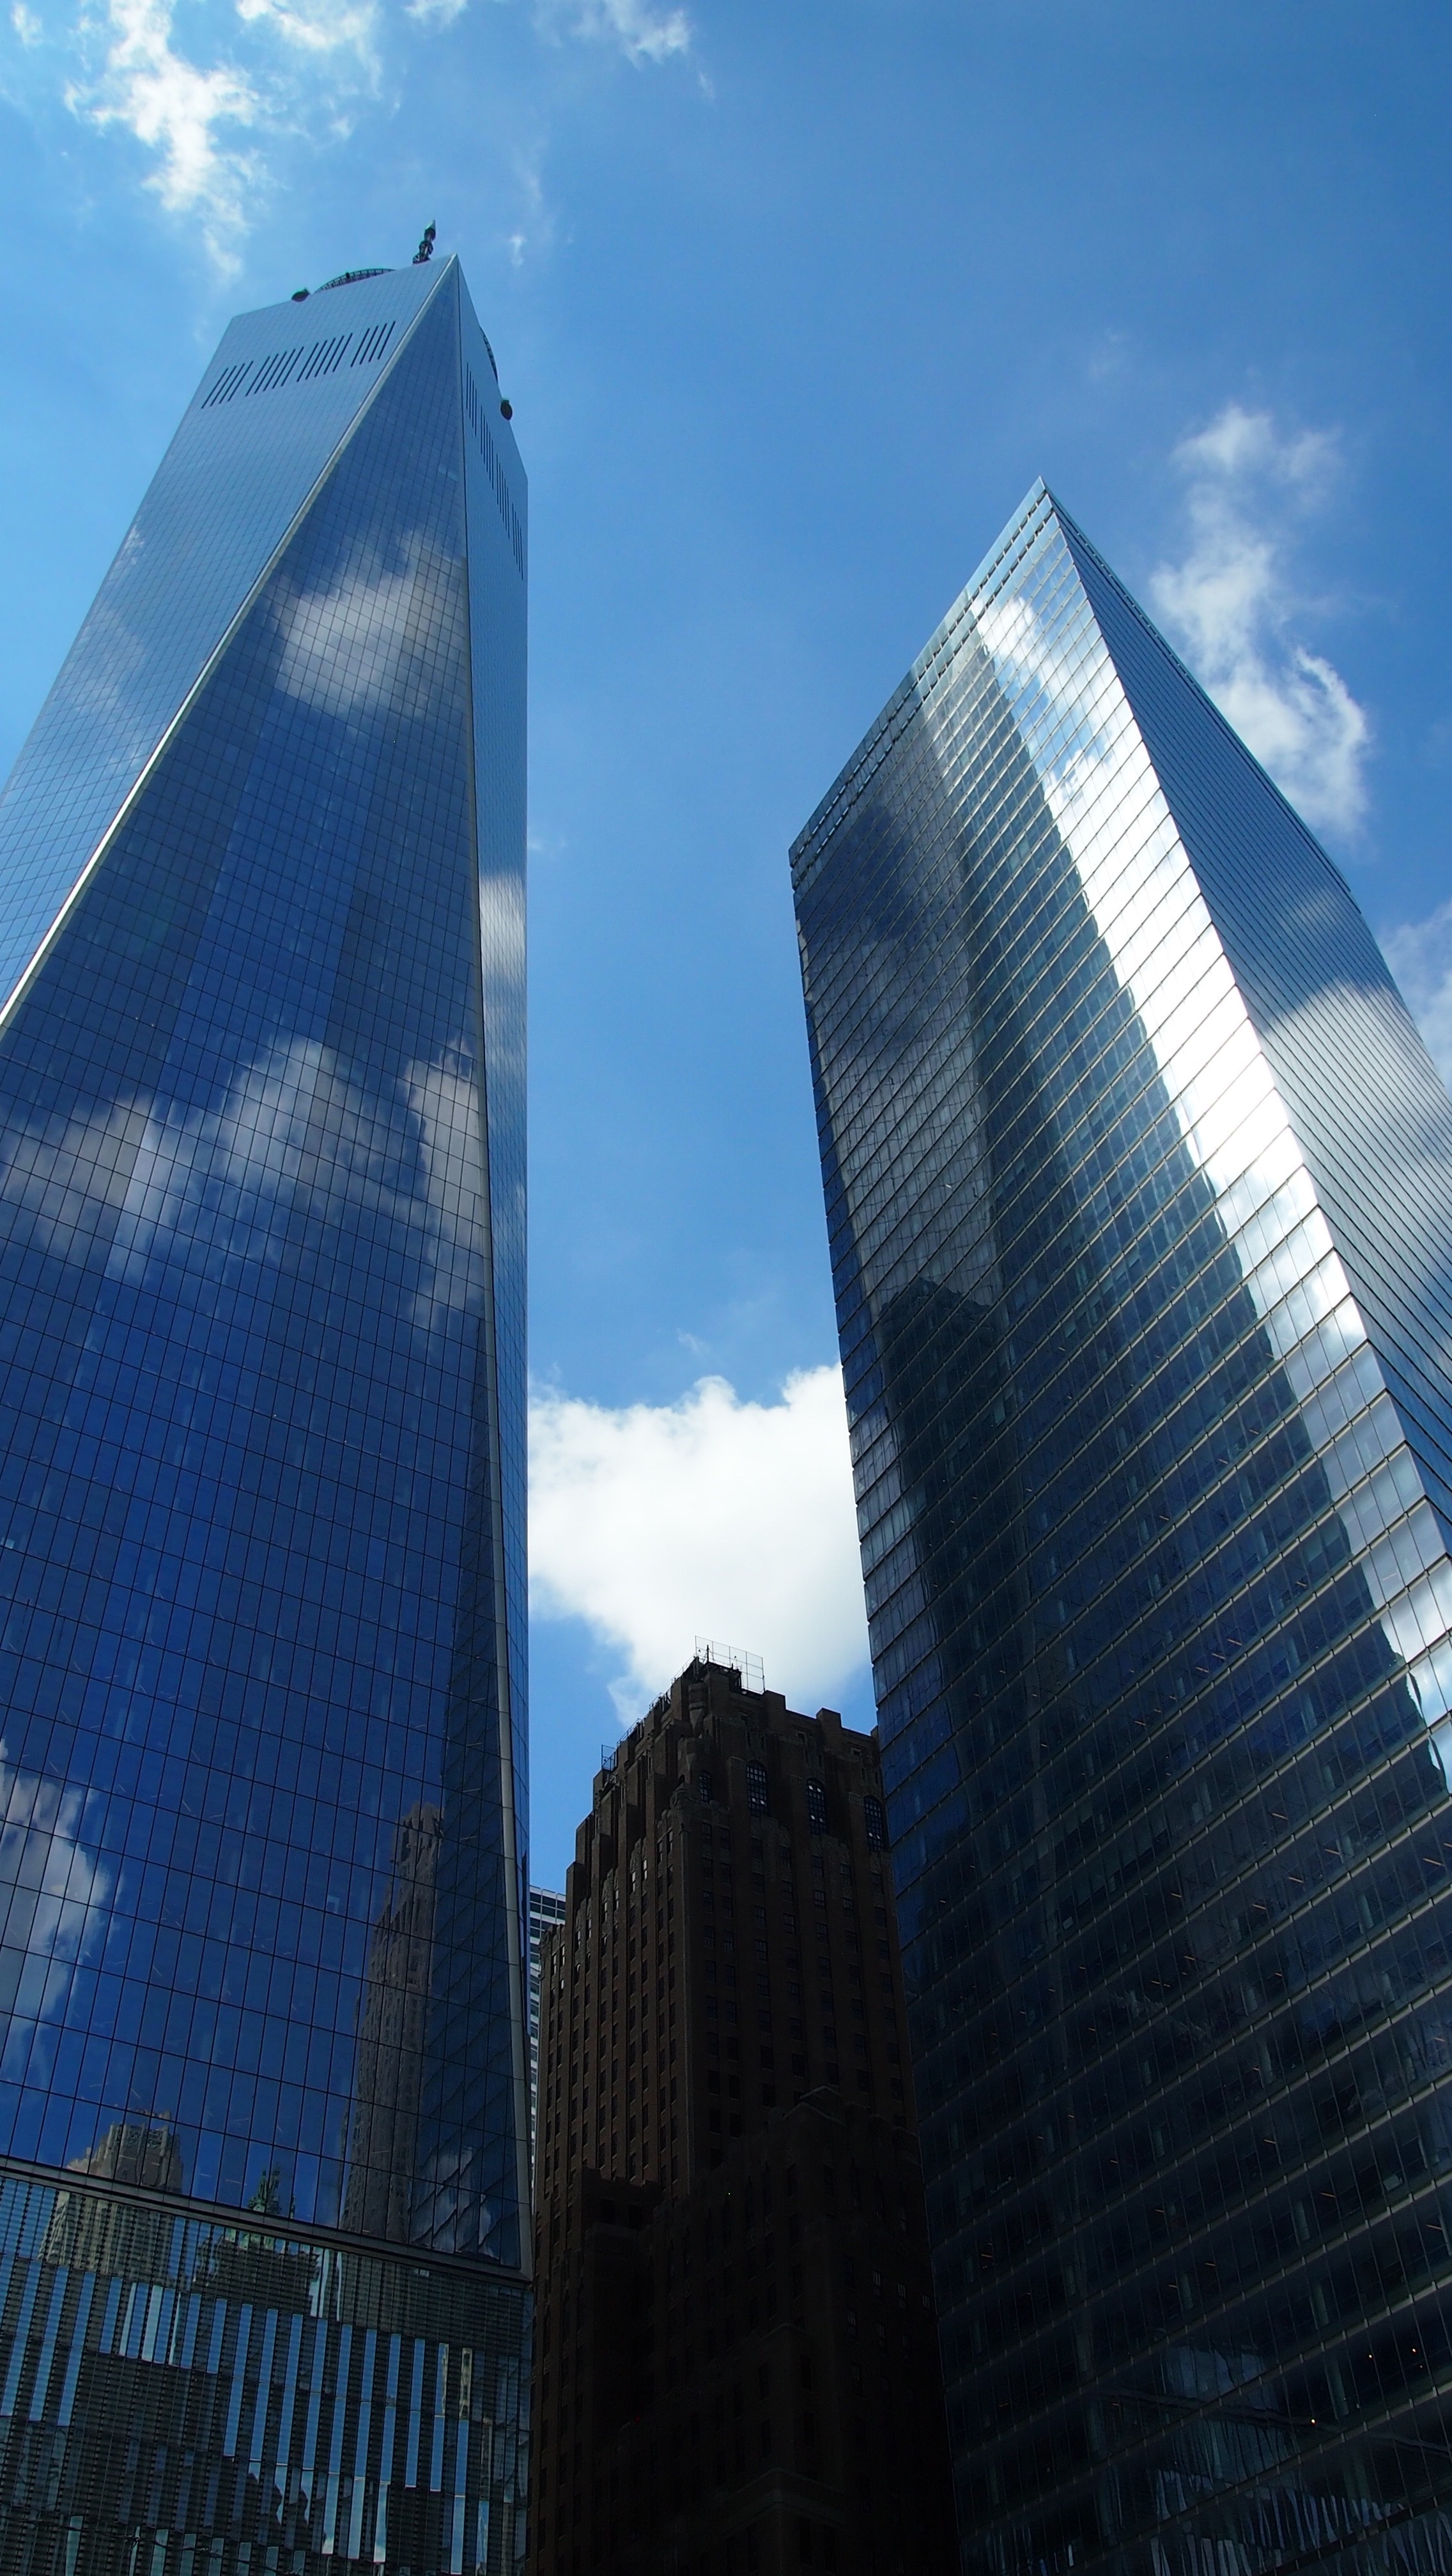
architecture, skyline, glass, building, city, skyscraper, new york, manhattan, new york city, cityscape, downtown, daytime, reflection, tower, nyc, usa, america, landmark, facade, blue, world trade center, tower block, united states, memorial, tourist attraction, shape, metropolis, big apple, imposing, one world trade center, 1wtc, urban area, metropolitan area